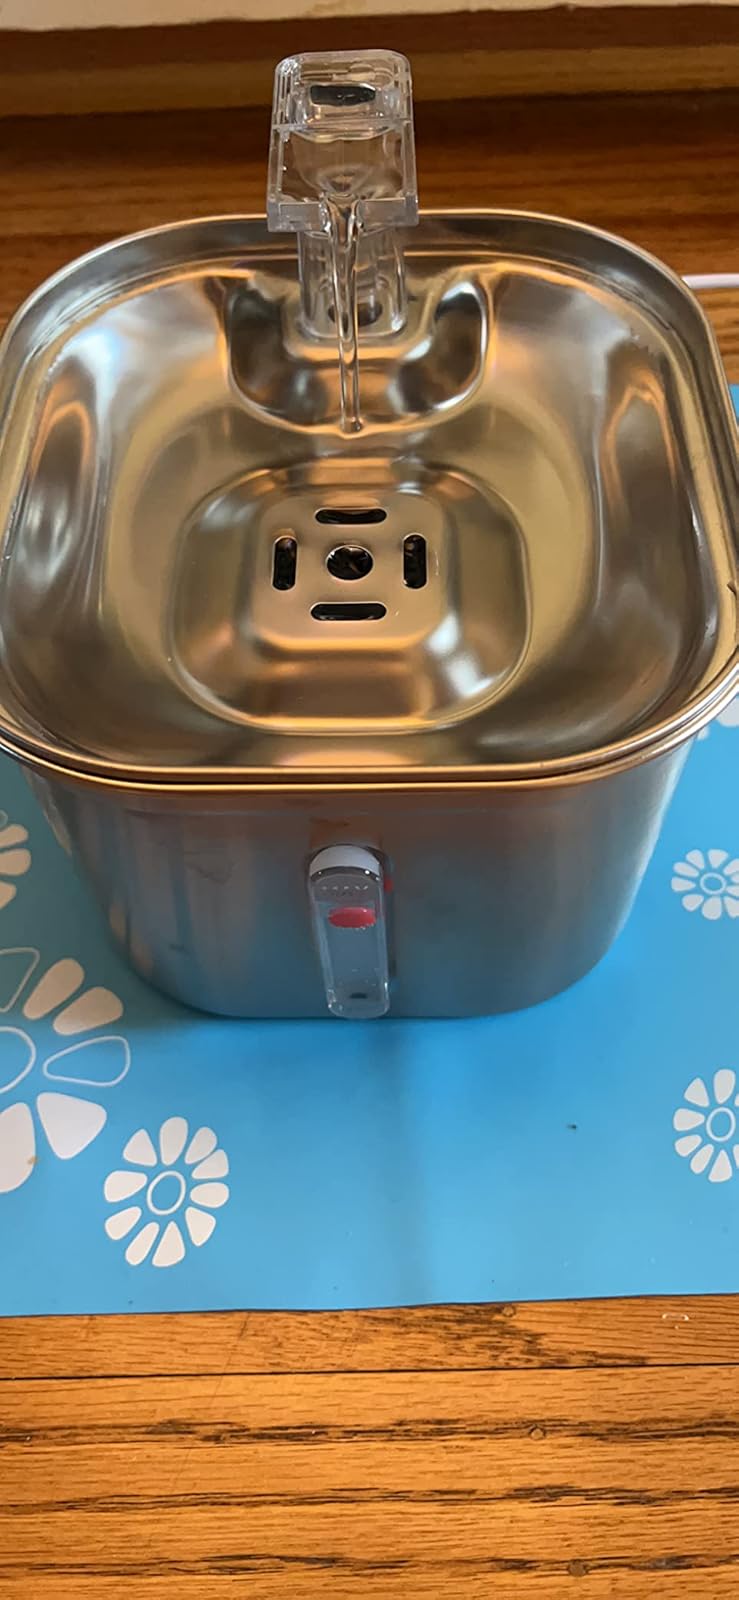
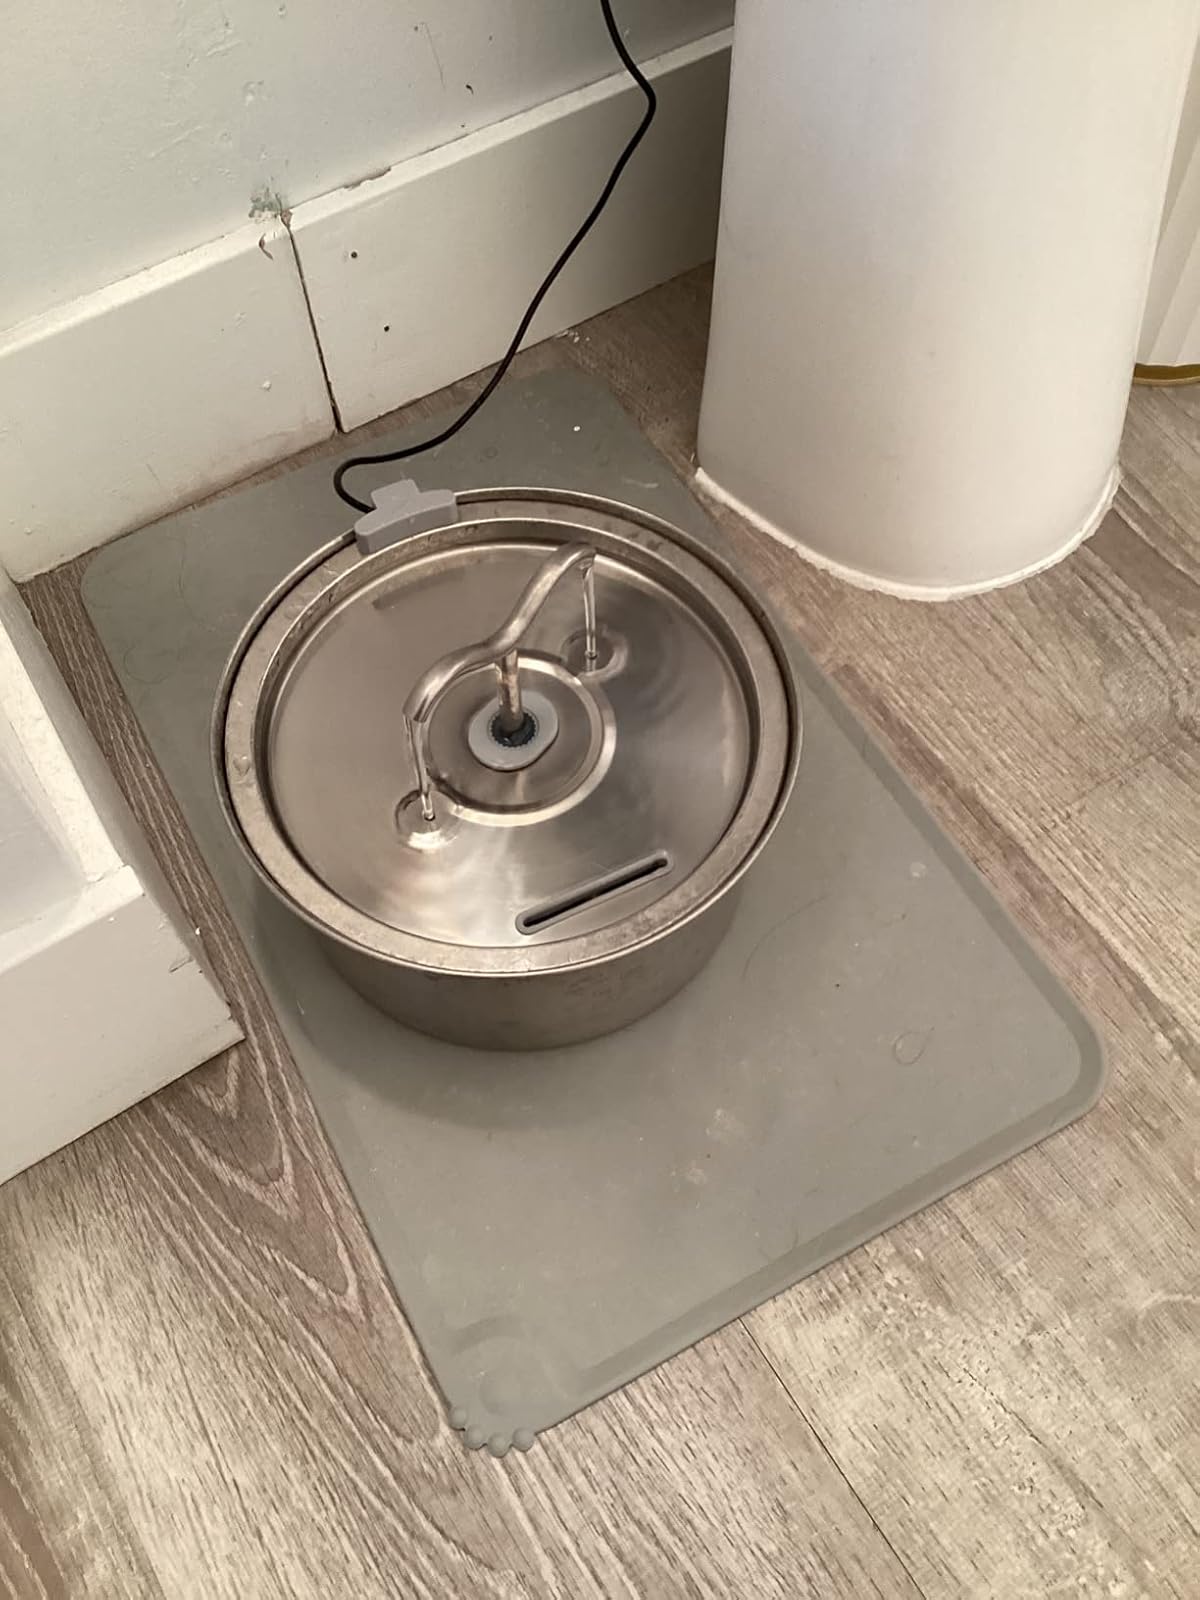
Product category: items_bowl
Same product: no